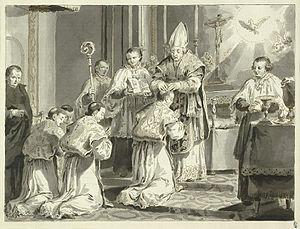
L'ordination est, chez les catholiques et les orthodoxes, et dans une certaine mesure chez les anglicans et certains luthériens, l'acte liturgique qui confère le sacrement du sacerdoce chrétien, appelé sacrement de l'ordre. Celui qui confère ce sacrement — un évêque — est l'« ordinateur » ou le « consécrateur », celui qui le reçoit est l'« ordinand ».